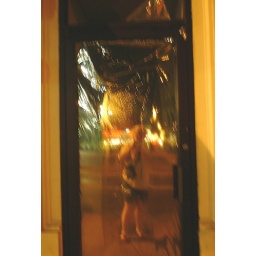
shiny paper in doorway